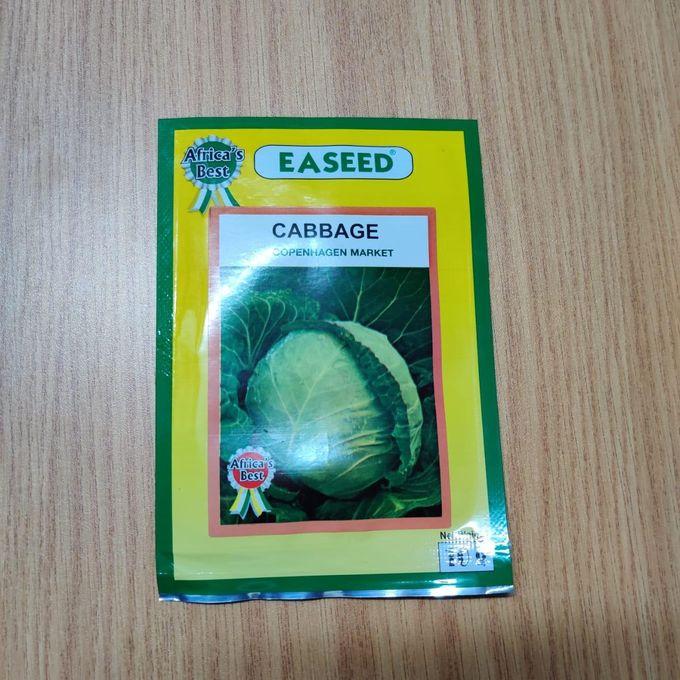
Mandhari ya kuvutia yenye miti ya kijani kibichi na milima iliyofunikwa na majani mazito ya rangi ya kijani, huku anga likiwa na rangi ya bluu na mawingu kiasi. Taswira hii inaakisi uzuri na asili na utulivu wa mazingira.